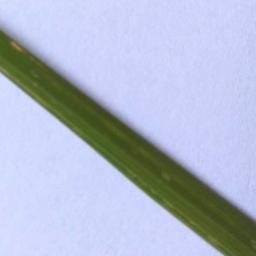
Label: Rice___Leaf_Blast